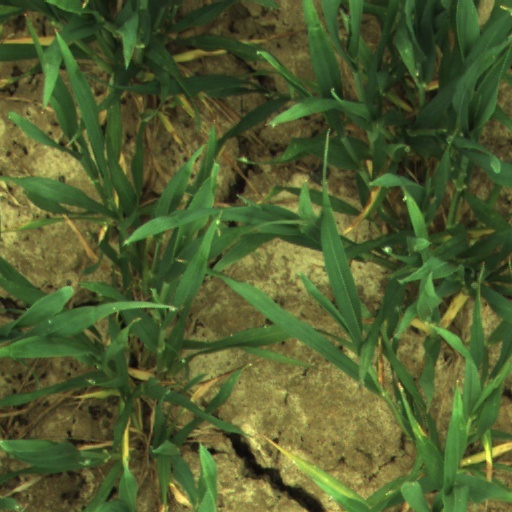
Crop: wheat